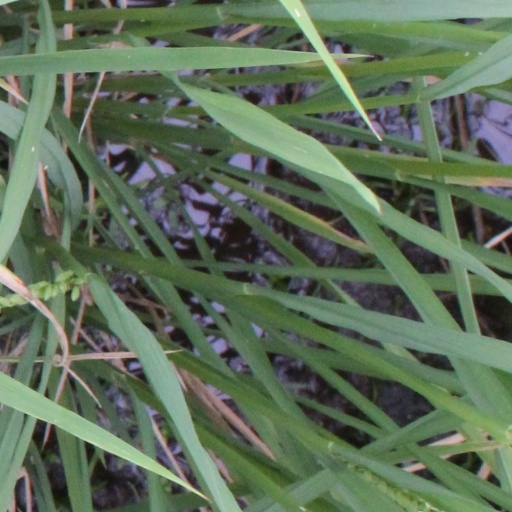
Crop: rice